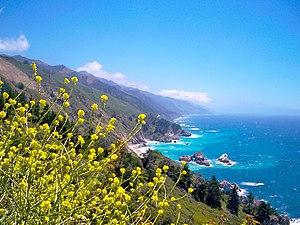
La côte de Big Sur suivant la Côte Centrale de Californie. Photo prise près de Julia Pfeiffer Burns State Park. Español: La costa de Big Sur en California Central hacia el sur, cerca de Julie Pfeiffer Burns State Park.
Big Sur désigne une partie de la côte californienne, à l'ouest des États-Unis. Cette partie s'étend sur environ 140 km entre la ville de Carmel au nord et San Simeon. Elle a été créée par la collision des chaînes côtières du Pacifique, plus précisément la Santa Lucia Range avec la plaque de l'océan Pacifique. Les paysages de Big Sur sont constitués de falaises qui semblent tomber à pic dans l'océan, souvent noyés dans le brouillard. Cone Peak est la plus haute montagne côtière des États-Unis, en dehors de l'Alaska et d'Hawaii. Ce sommet s'élève à 1 600 mètres d'altitude et se trouve à seulement 4,8 km de l'océan. L'humidité permet le développement de forêts, que l'on ne retrouve pas forcément à l'intérieur des terres. L'extrémité nord de Big Sur se trouve à environ 200 km au sud de San Francisco, et l'extrémité méridionale est à environ 400 km au nord de Los Angeles.